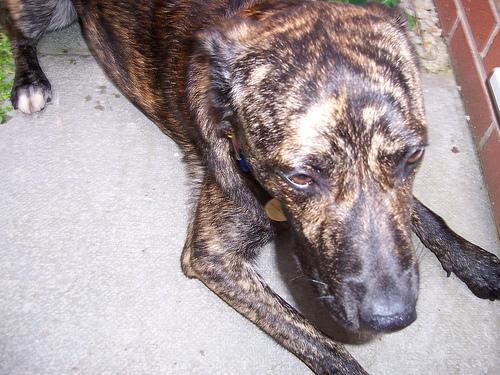
Breed: staffordshire bull terrier